Air transports of heads of state and government

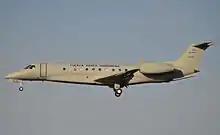
Honduras Air Force EMB135BJ

The government of the Netherlands operates as a Boeing 737 BBJ as a means of transport for the Dutch Royal family and government officials such as the prime minister and other ministers. It is used not only to attend international conferences but also for private trips by King Willem-Alexander (who is a licensed commercial pilot type rated to fly the 737) and Queen Maxima. This aircraft, registered PH-GOV (GOVernment), was introduced in 2019 at a cost of 89m euros. A Fokker 70 registered PH-KBX (Koningin Beatrix) had been operated, but was retired in May 2017 in line with the withdrawal of the Fokker 70 from the fleet of KLM Cityhopper which had maintained the aircraft. Prior to the introduction of the Fokker 70, a Fokker F28 Fellowship registered PH-PBX (Princess BeatriX) had been used.